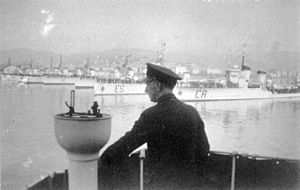
Psilanderaffæren / Baggrund / Klargøring og prøvesejlads / Dødsulykke
Kommandørkaptajn Hagman på broen på HMS Puke ved afsejlingen fra La Spezia. Italienske jagarbesætninger er linet op til front.
Psilanderaffæren var en episode, der indtraf i Skálafjørður nær Tórshavn på Færøerne under 2. verdenskrig den 20. juni 1940, hvor de fire svenske destroyere HMS Psilander, HMS Puke, HMS Romulus og HMS Remus blev tilbageholdt af Royal Navy. På dette tidspunkt var Danmark besat af Tyskland og England havde besat Færøerne. Tilbageholdelsen fandt sted, da briterne frygtede, at Tysklands Kriegsmarine ville beslaglægge dem og tage dem i tysk tjeneste, når de forlod Nordsøen.